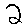
Label: 2